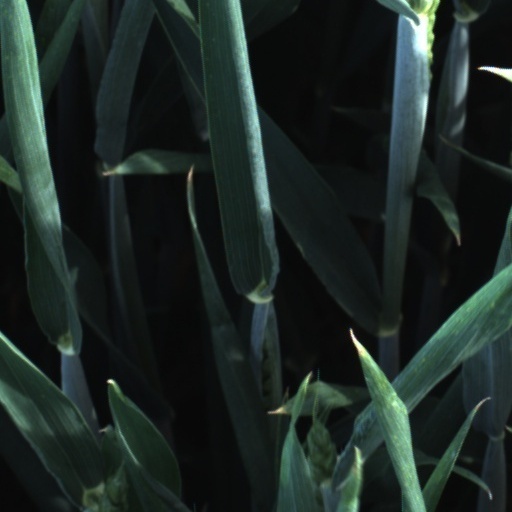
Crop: wheat